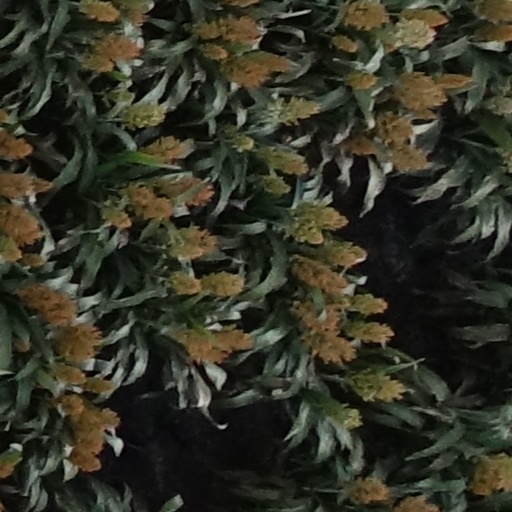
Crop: sorghum